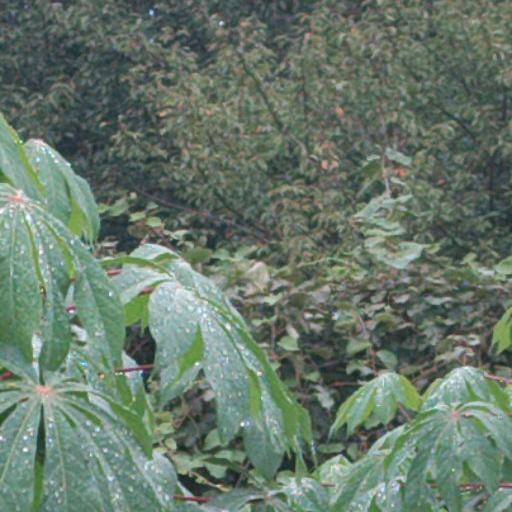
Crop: cassava